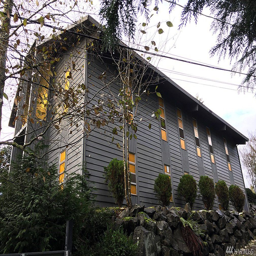
a large church with narrow windows